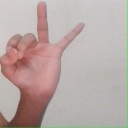
अक्षर: ण